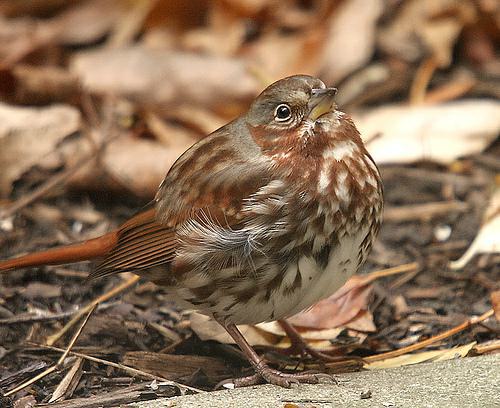
A photo of a fox sparrow